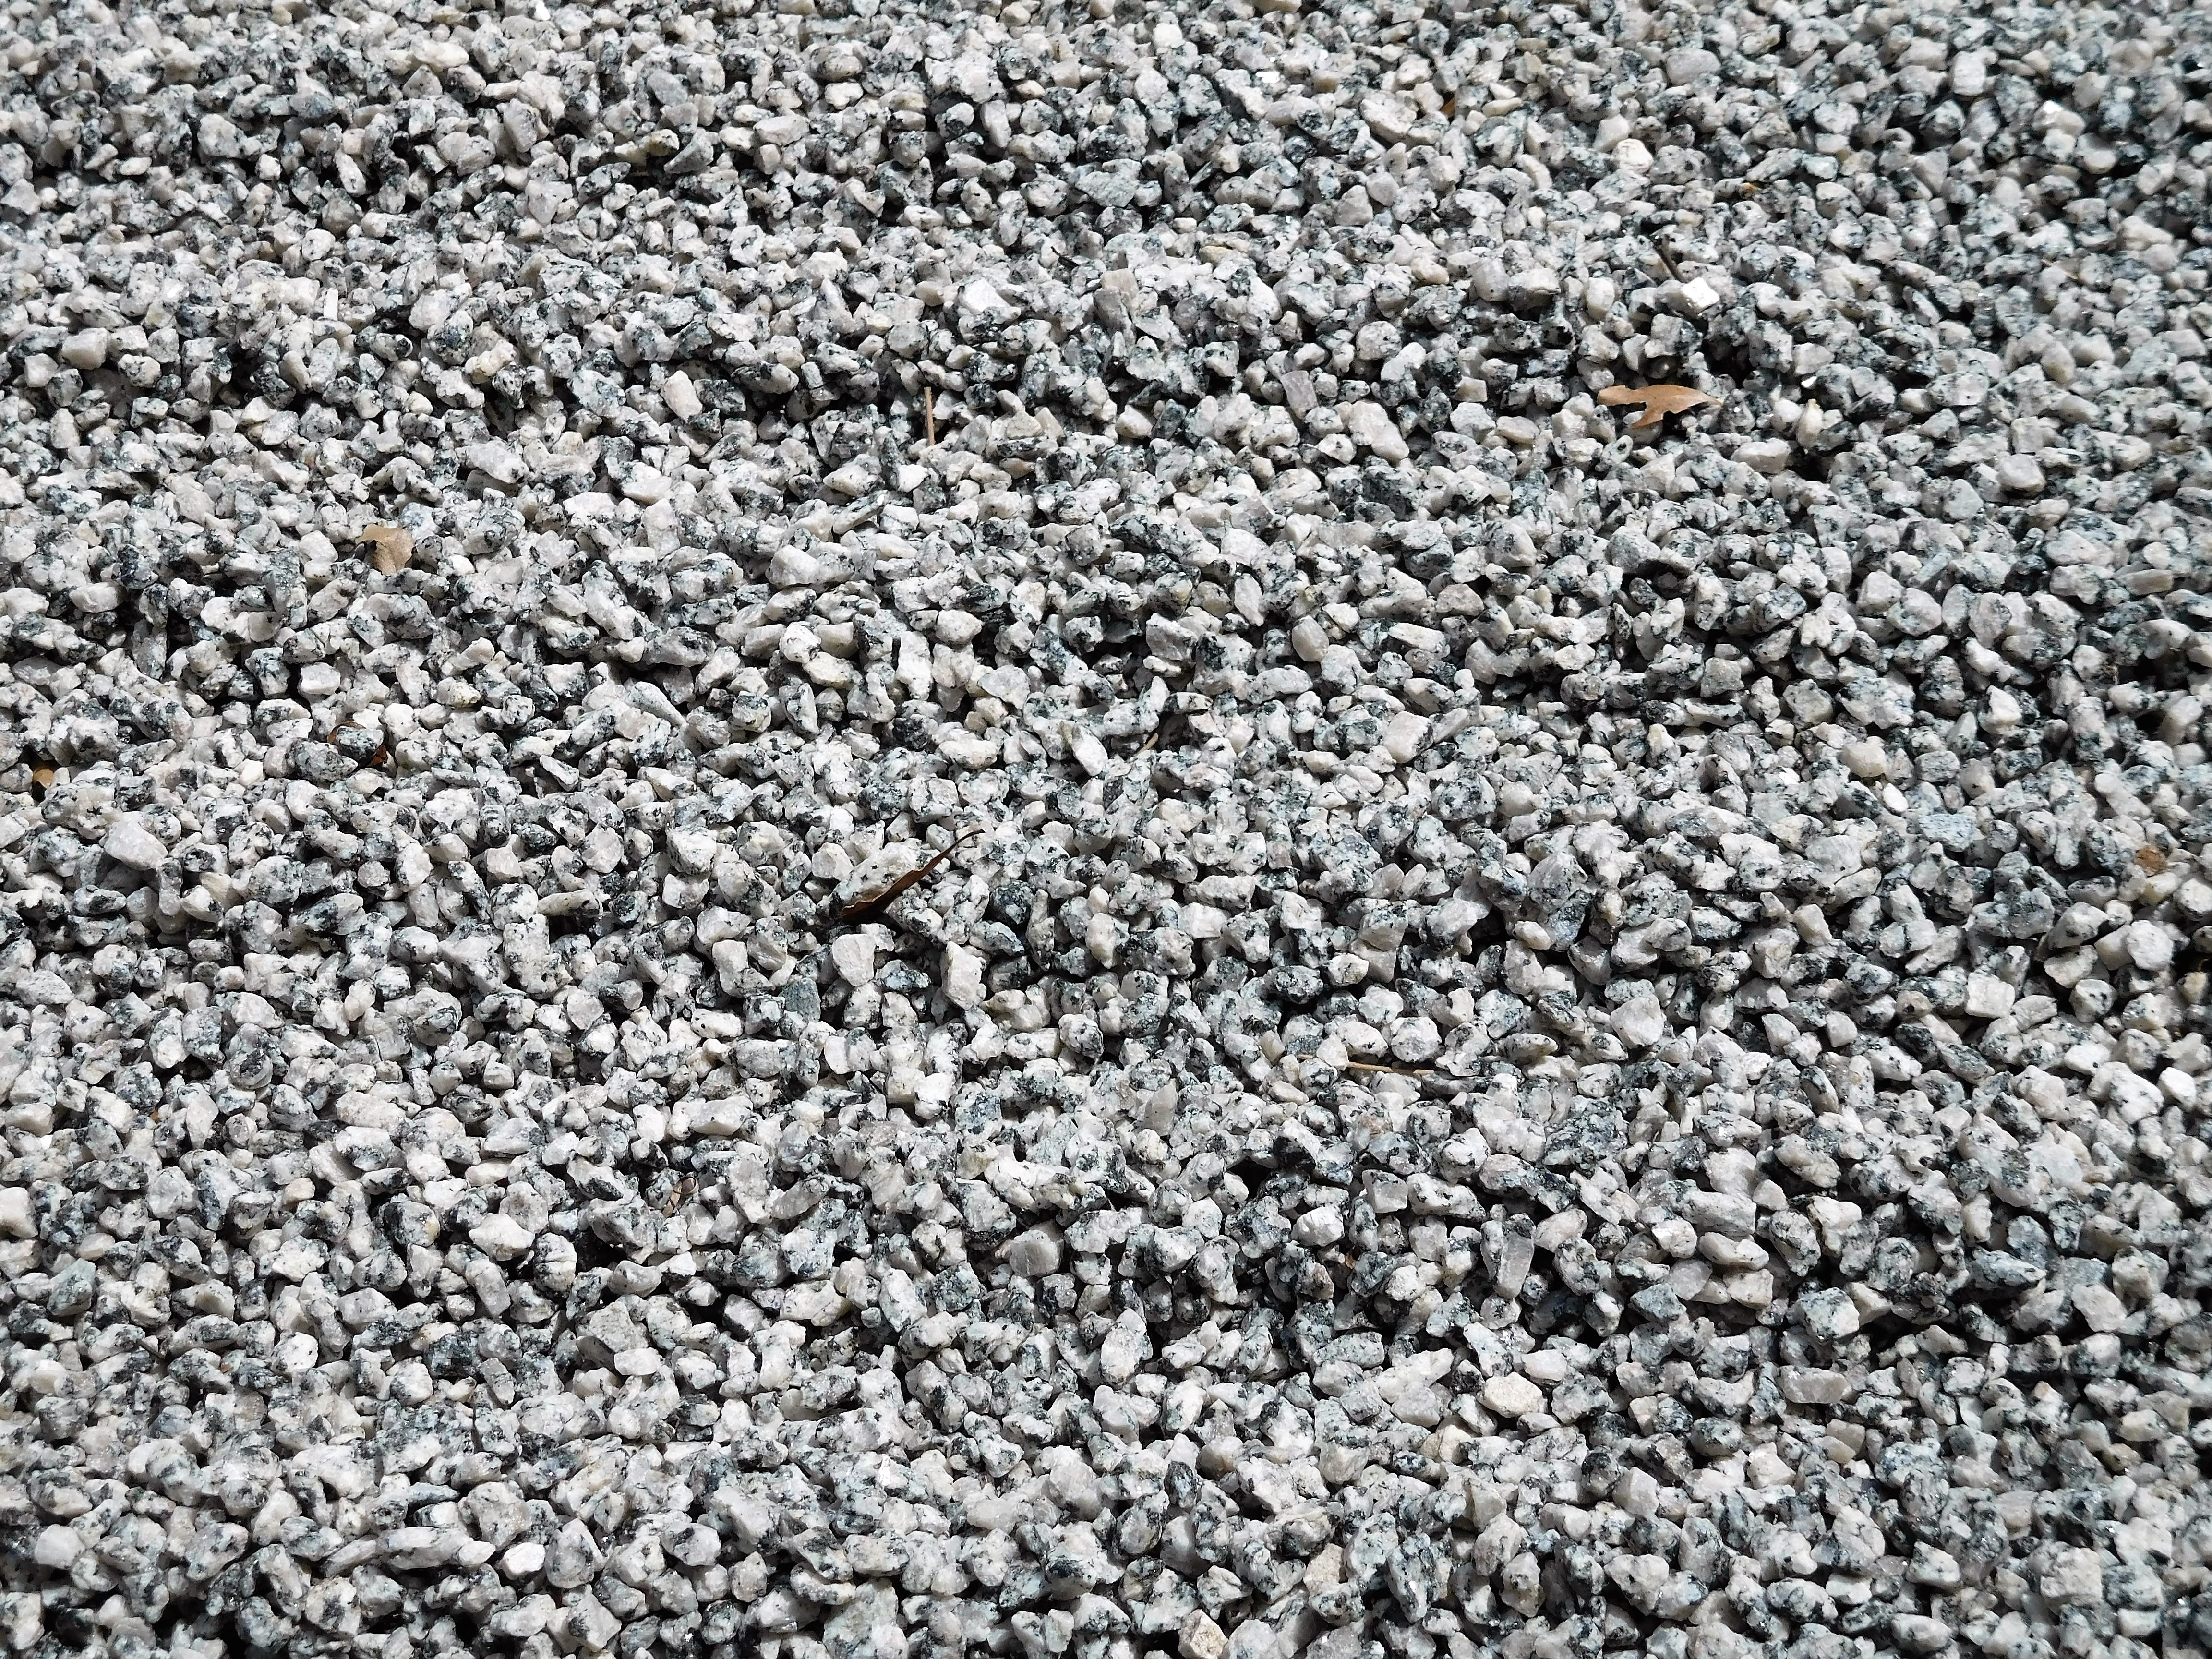
sand, cobblestone, asphalt, pebble, soil, material, rubble, gravel, pebbles, flooring, road surface, little stones